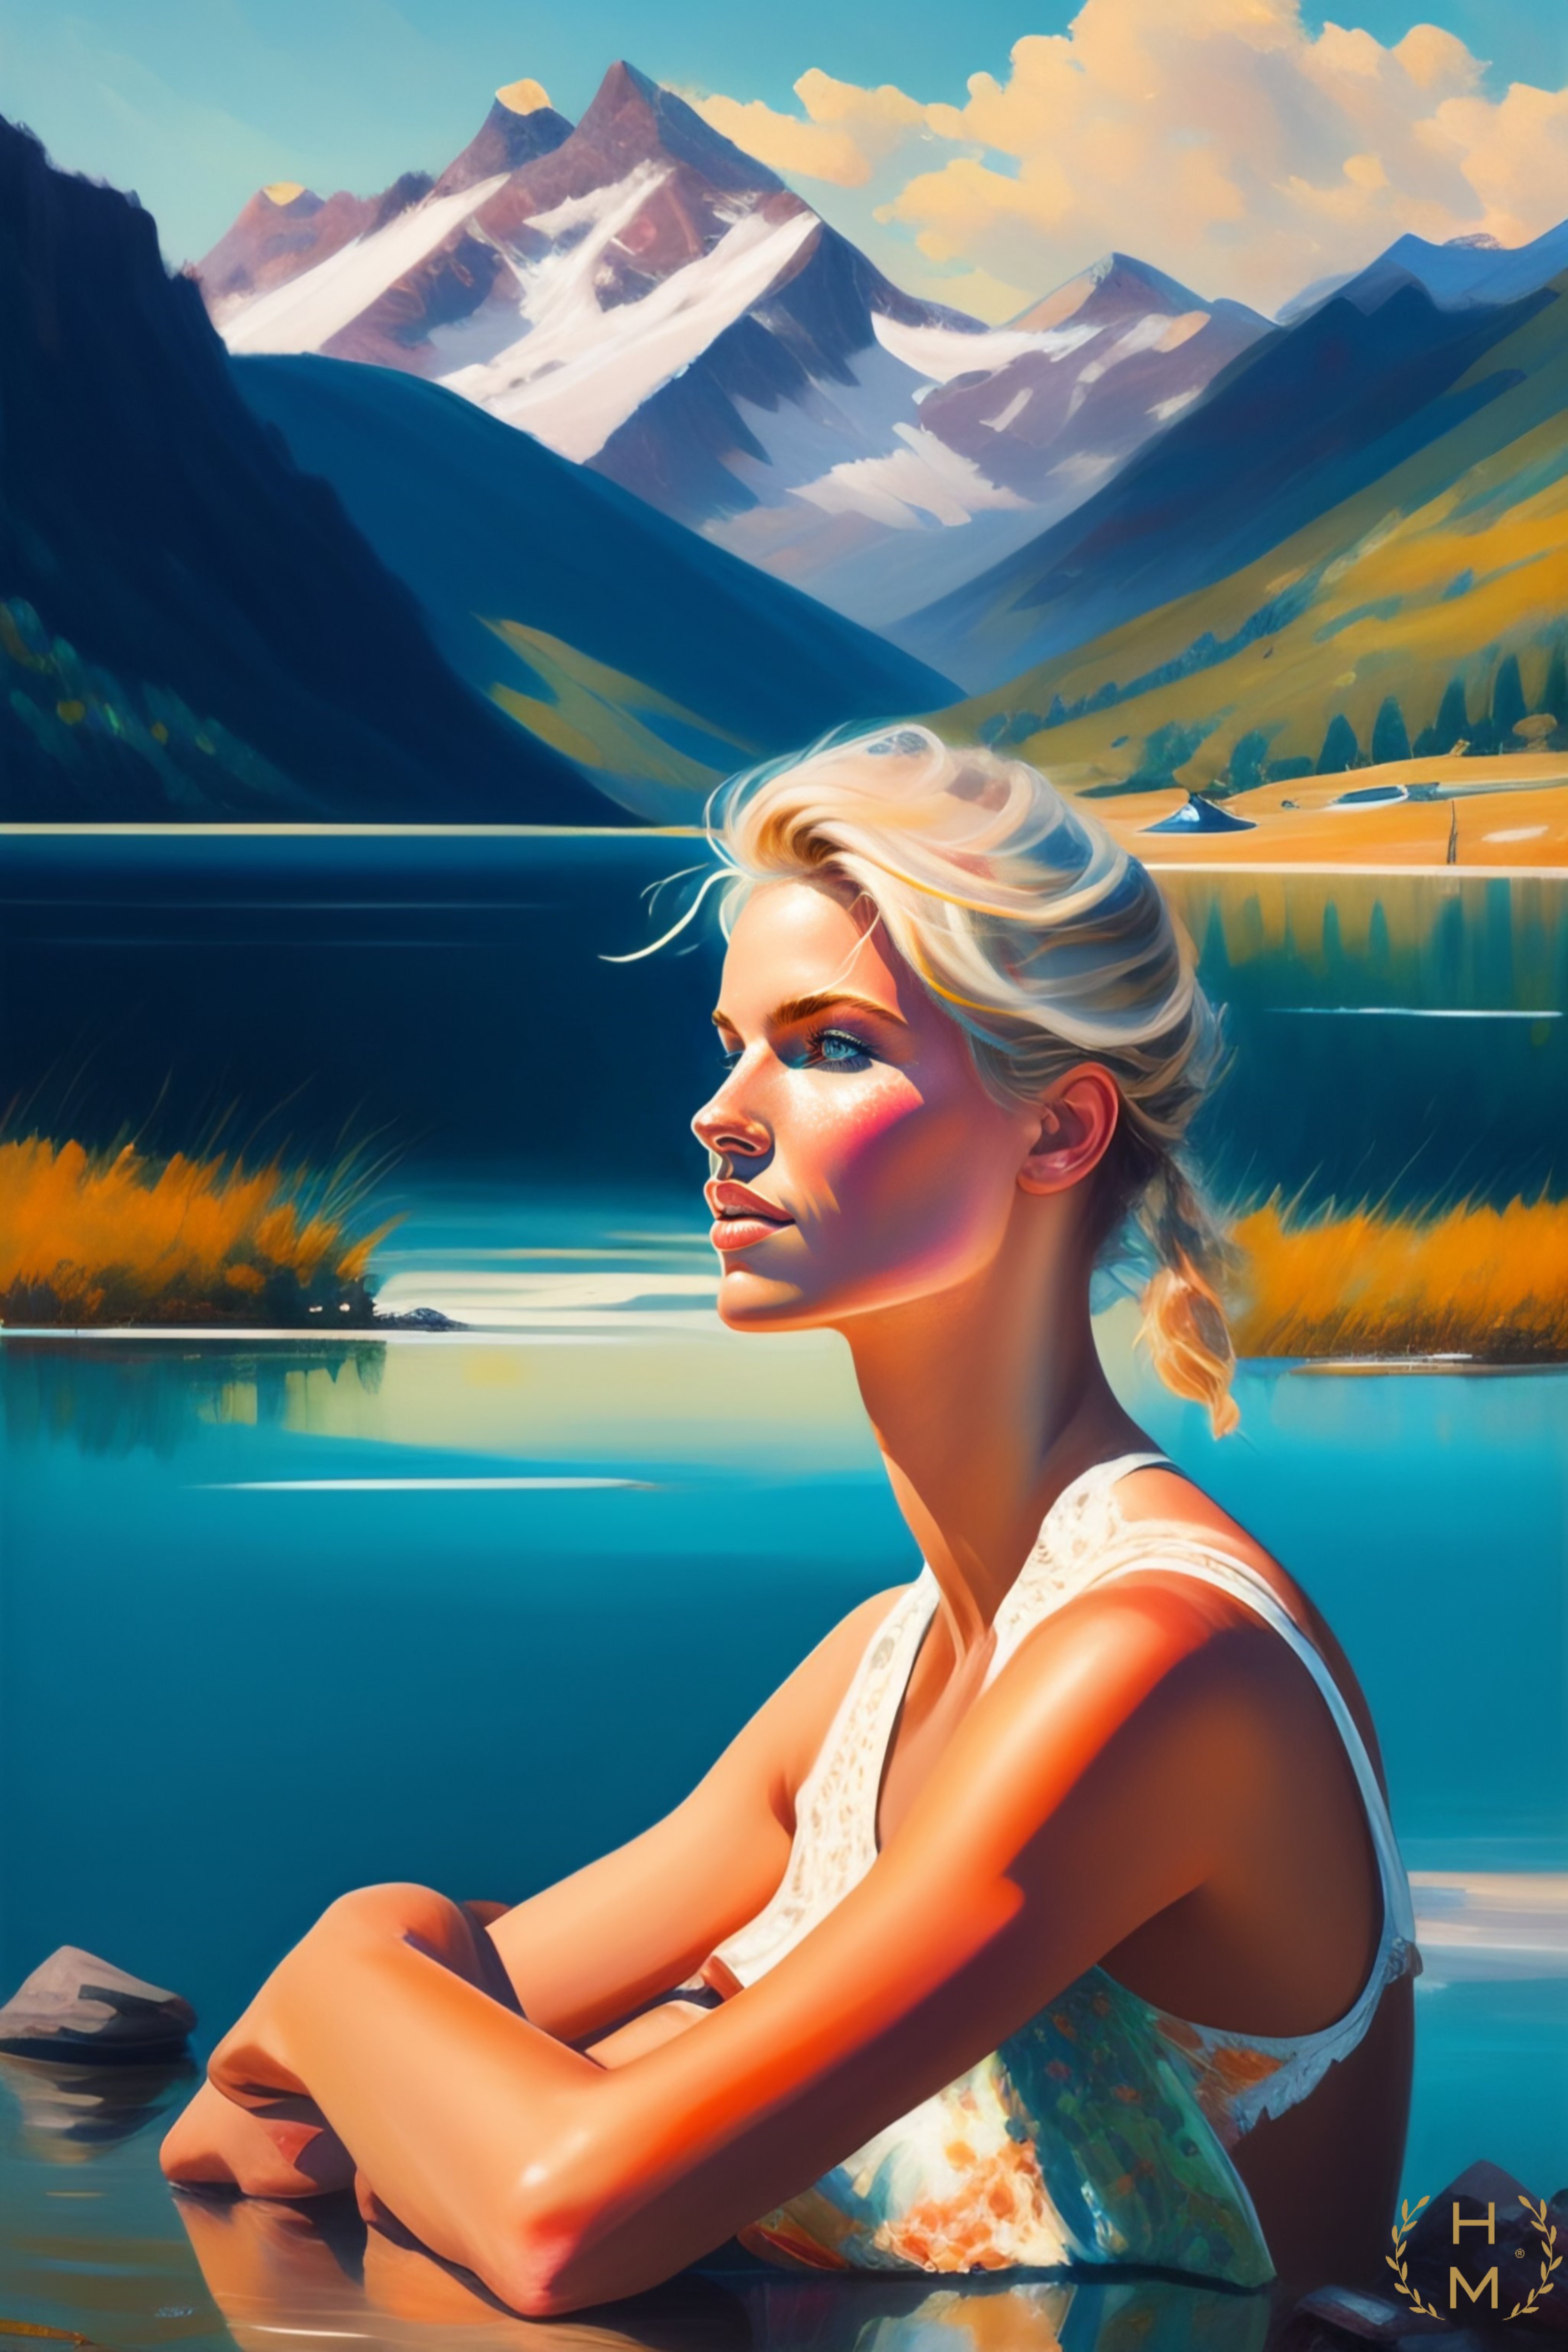
painting, art, artist, artwork, drawing, contemporary art, photography, illustration, paint, love, design, sketch, fine art, abstract art, creative, abstract, acrylic painting, nature, watercolor, art gallery, oil painting, gallery, modern art, abstract painting, digital art, contemporary painting, art collector, style, girl, woman, fashion, mort, sky, water, cloud, azure, People in nature, mountain, flash photography, natural landscape, leisure, travel, aqua, happy, landscape, morning, summer, lake, electric blue, cg artwork, mountain range, reflection, grassland, fun, vacation, horizon, tourism, advertising, grass, reservoir, hill, ocean